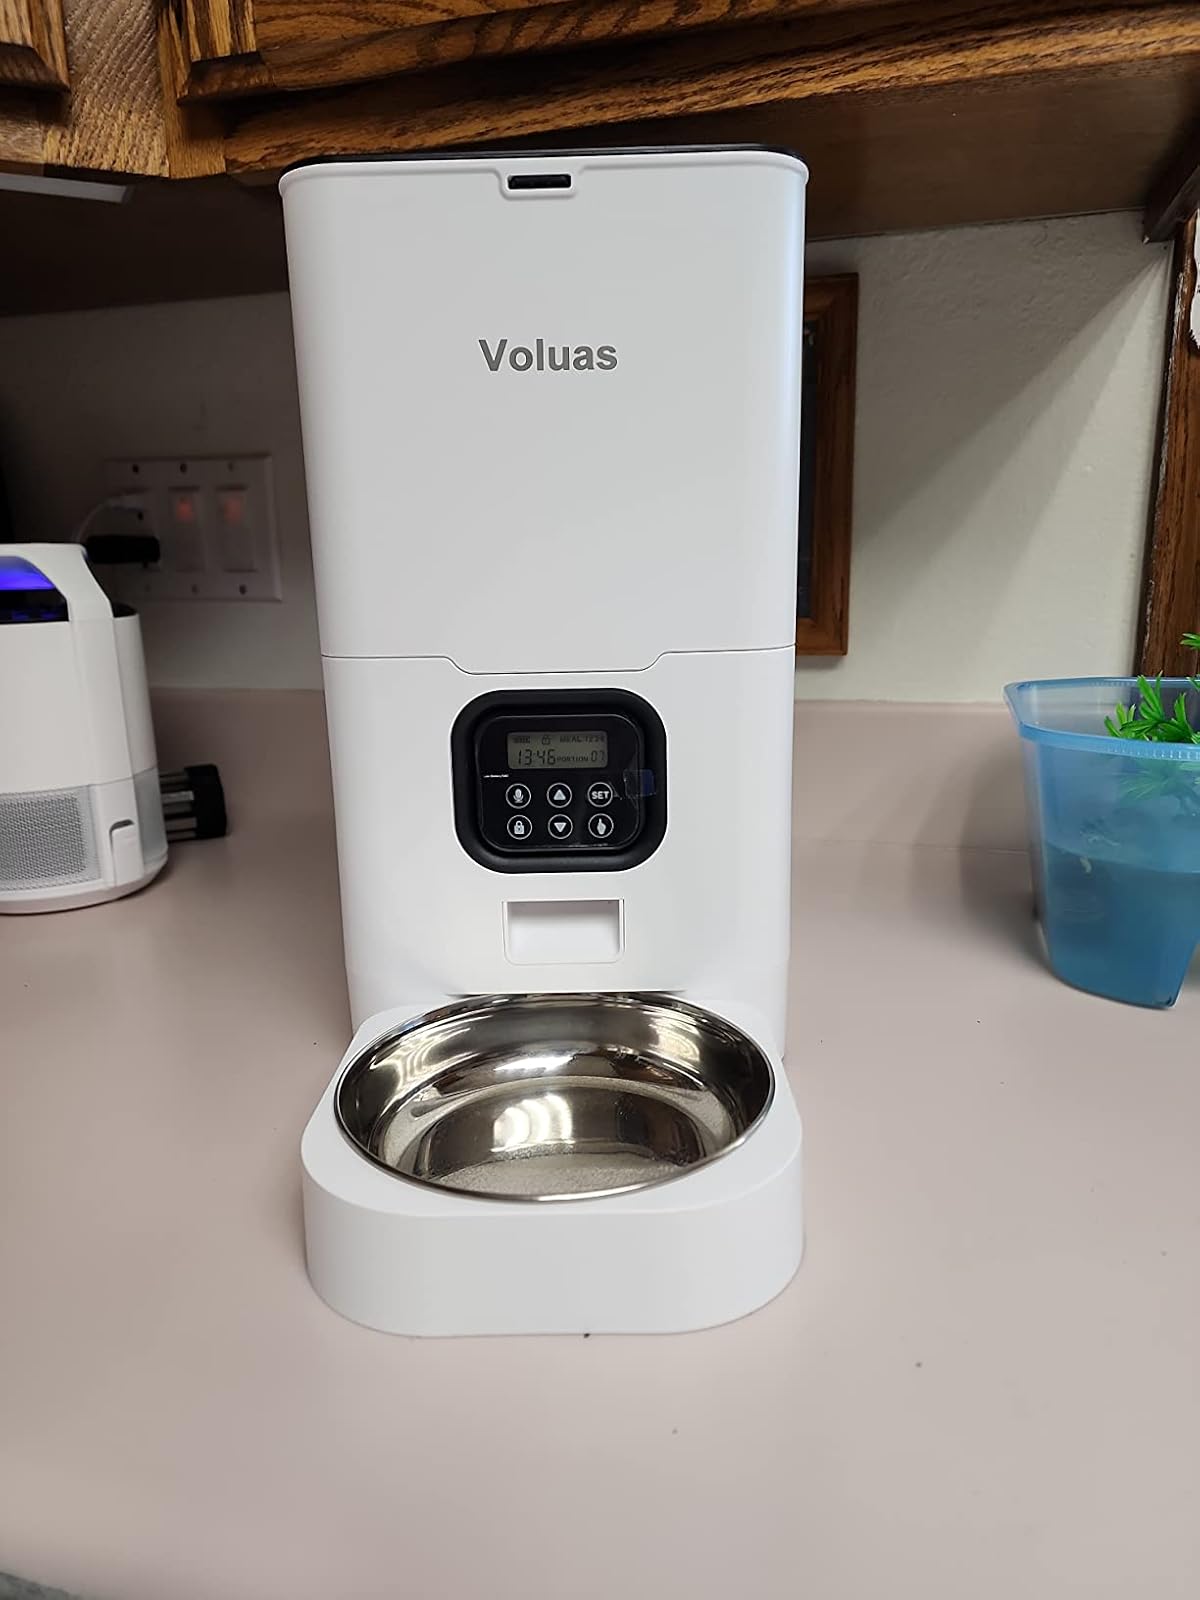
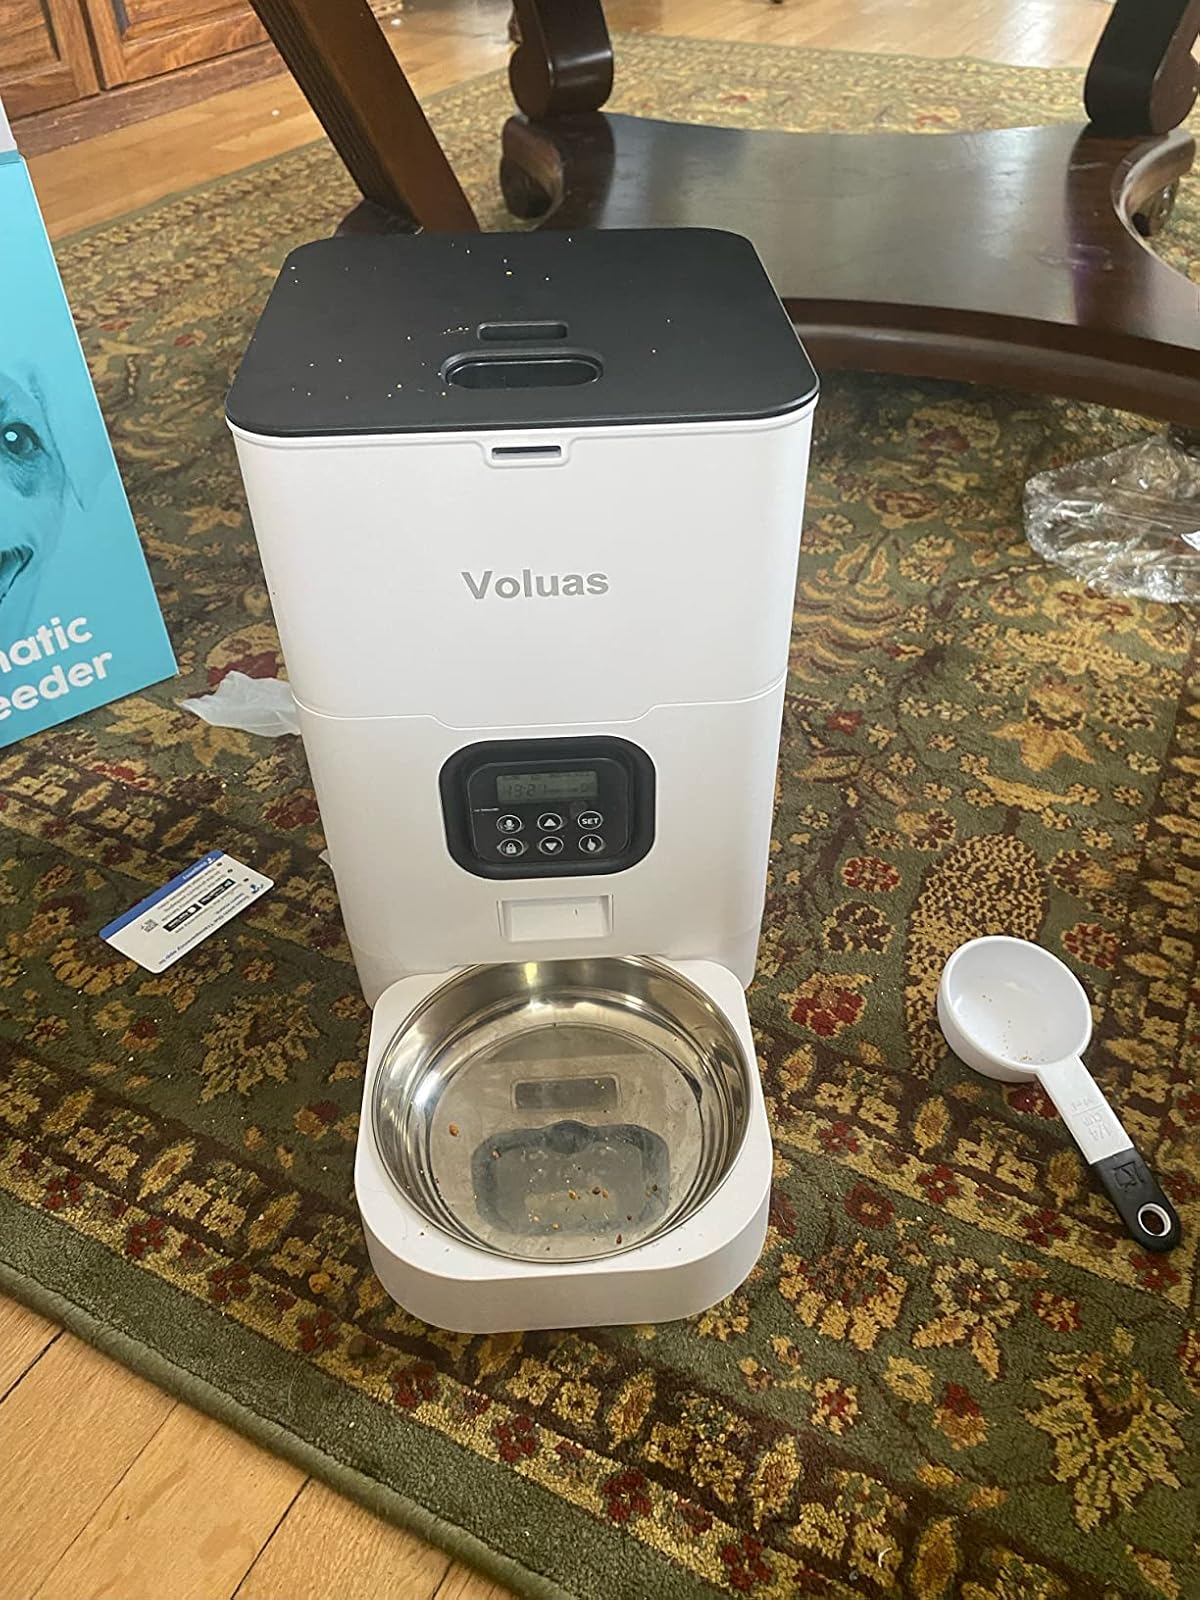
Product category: items_feeder
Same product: yes